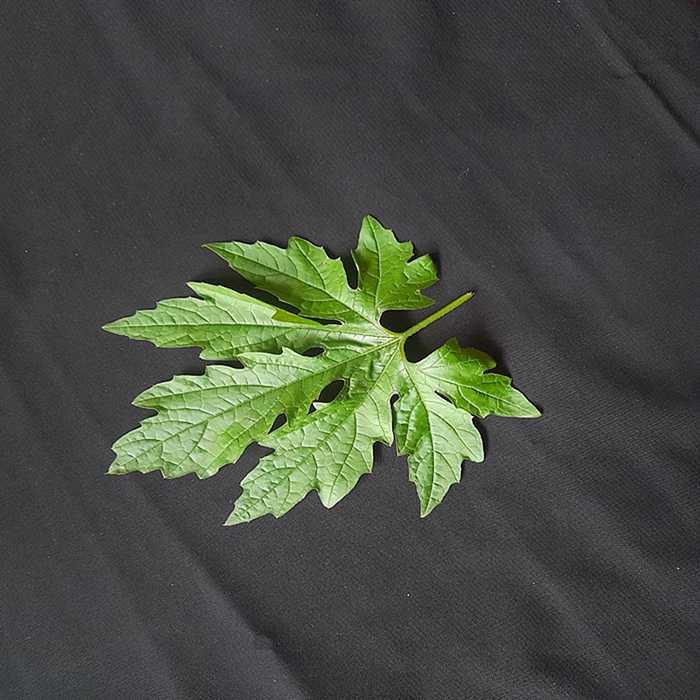
Plant: Bitter Gourd
Label: Fresh leaf